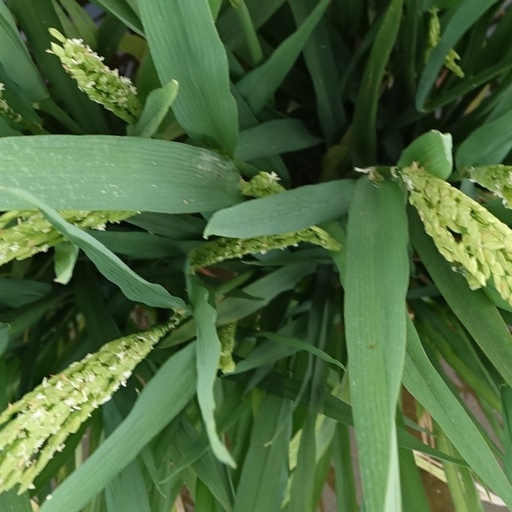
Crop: rice